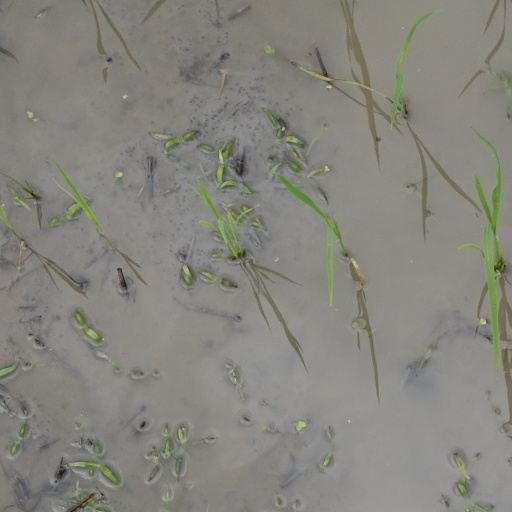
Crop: rice